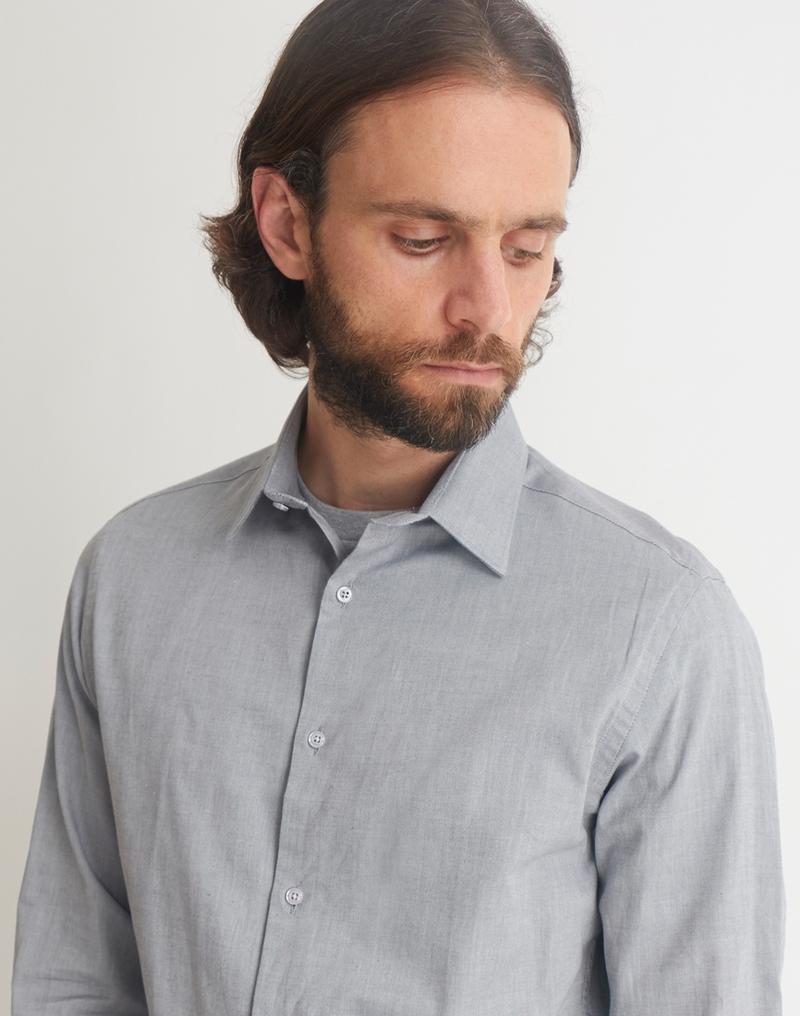
Gender: men